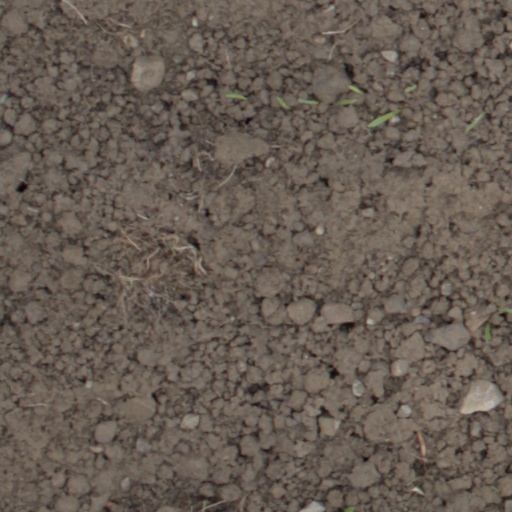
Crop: wheat